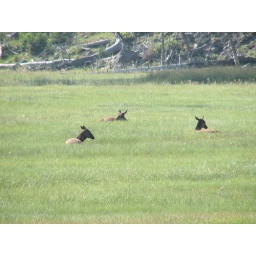
These female elk were resting in grass across the river